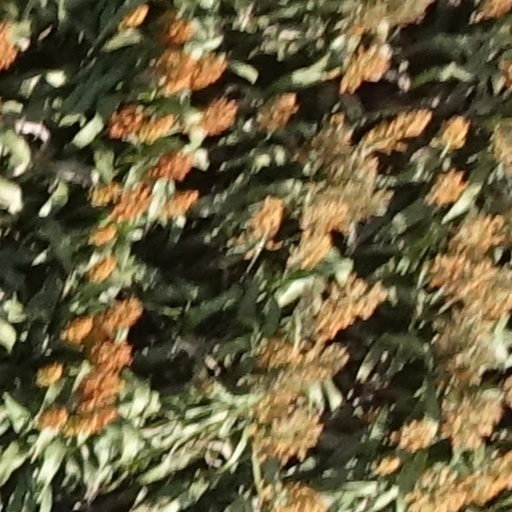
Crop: sorghum